The Grand Canal station

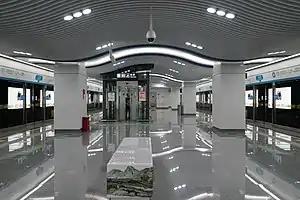

The Grand Canal is a metro station on Line 5 of the Hangzhou Metro in China. It is located in the Gongshu District of Hangzhou.